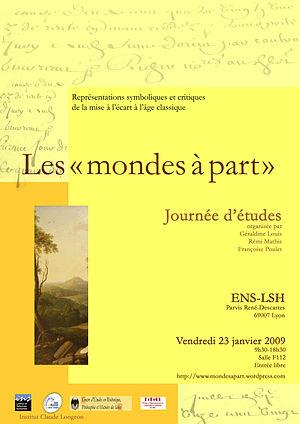
Affiche d'une journée d'étude tenue à l'ENS-LSH, à Lyon le 23 janvier 2009, intitulée «
L’École normale supérieure de Fontenay-Saint-Cloud, appelée École normale supérieure lettres et sciences humaines à partir de 2000, est un ancien établissement d'enseignement supérieur ; elle fait partie depuis le 1ᵉʳ janvier 2010 de l'École normale supérieure de Lyon.